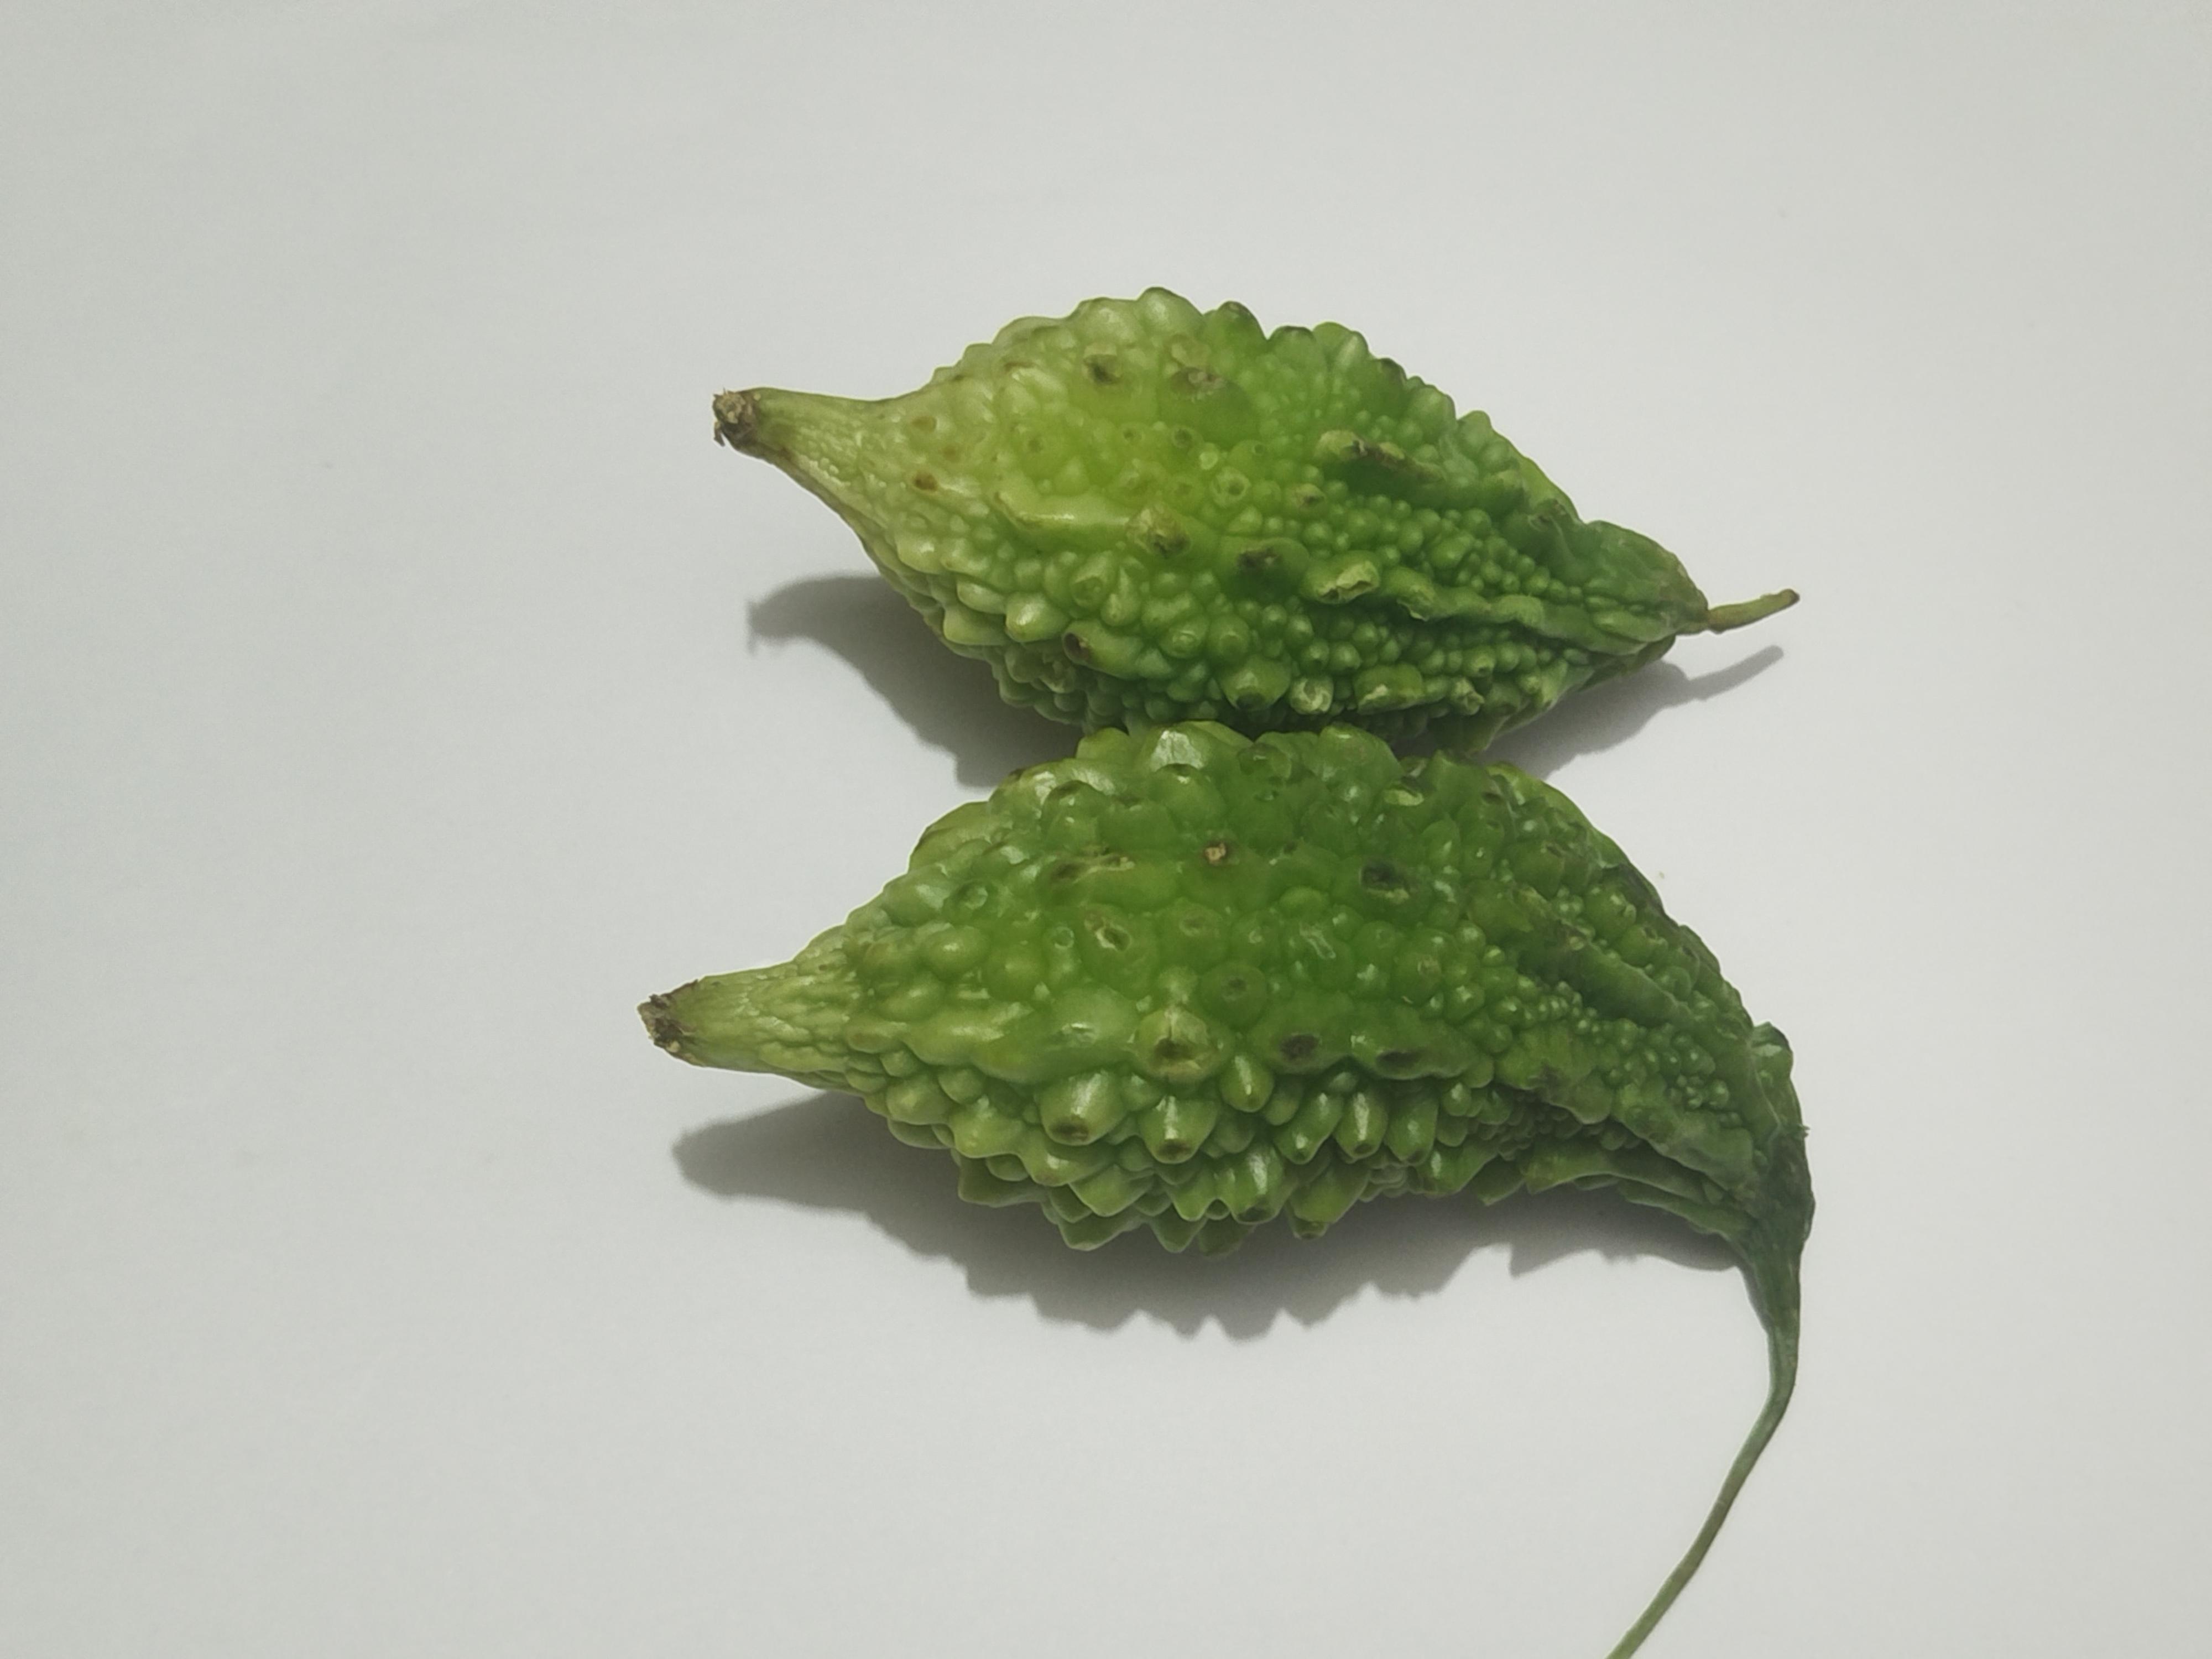
Label: Bitter melon